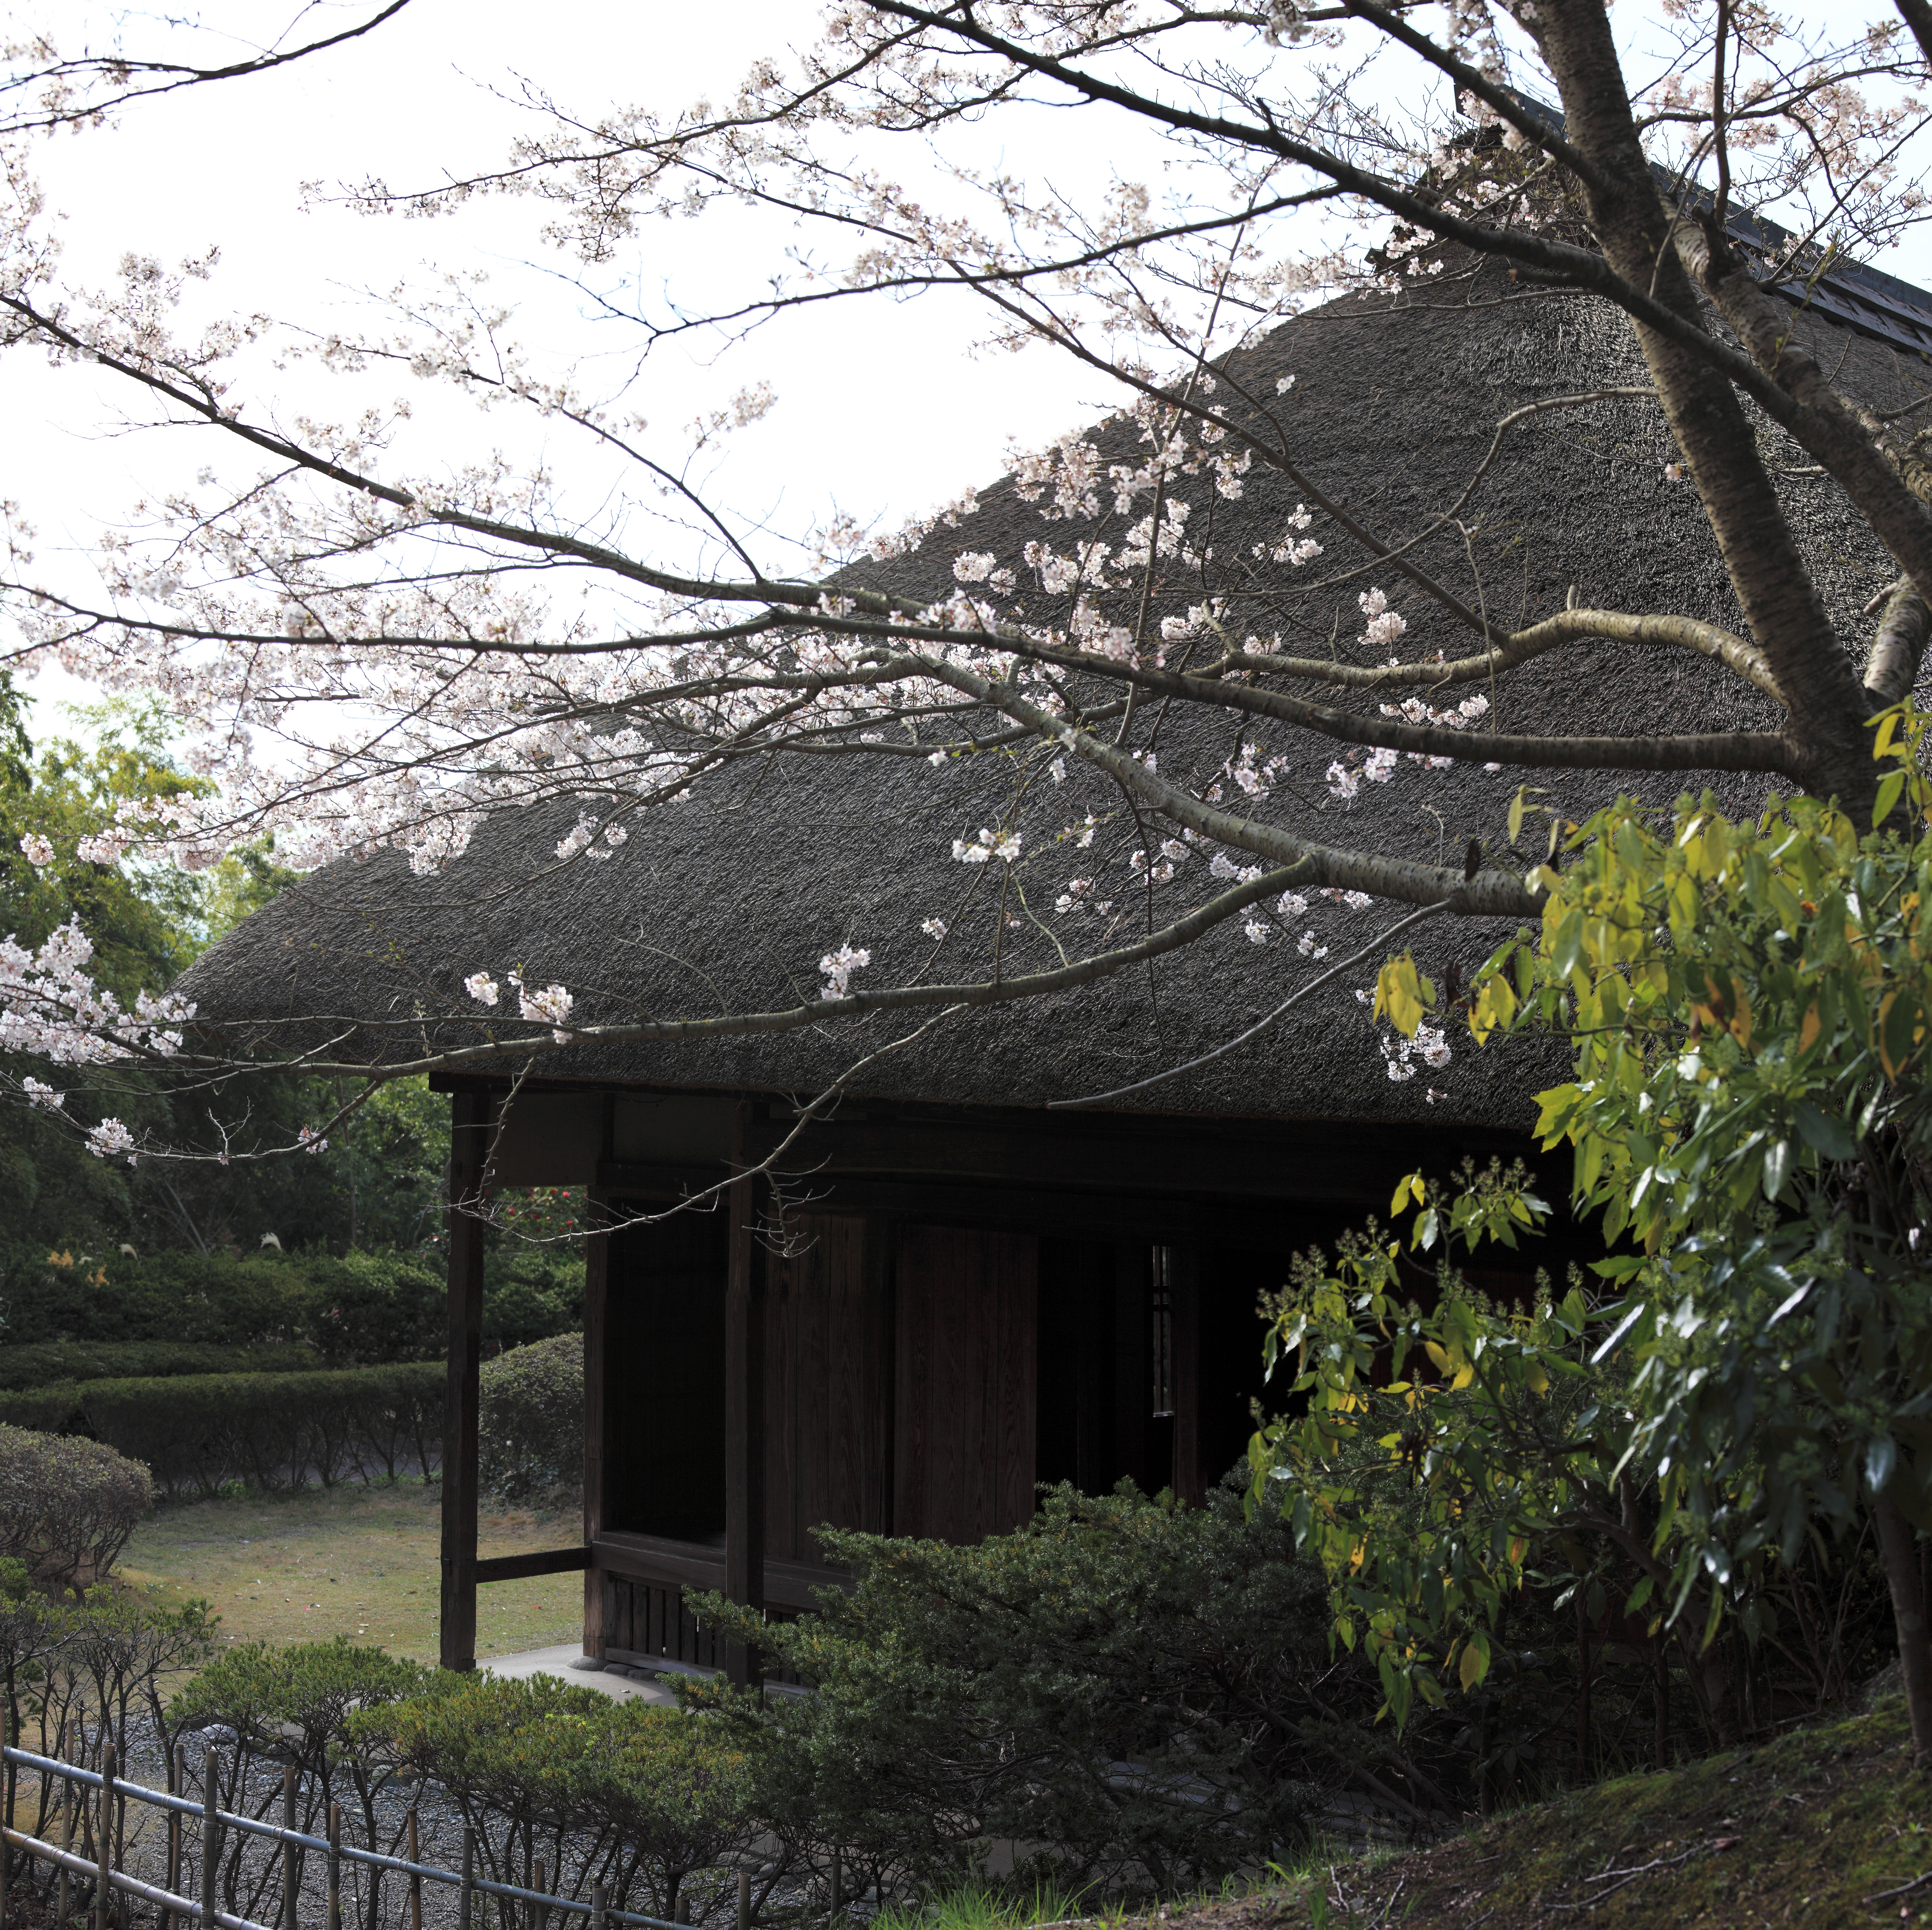
tree, plant, house, flower, roof, home, panorama, village, high, cottage, park, exterior, garden, cool image, design, japanese, shrine, photomerge, 5d, style, hires, i, markii, traditional, pano, hi, res, resolution, chiba, stitch, kisarazu, anzai, ohdayamakouen, rural area, outdoor structure